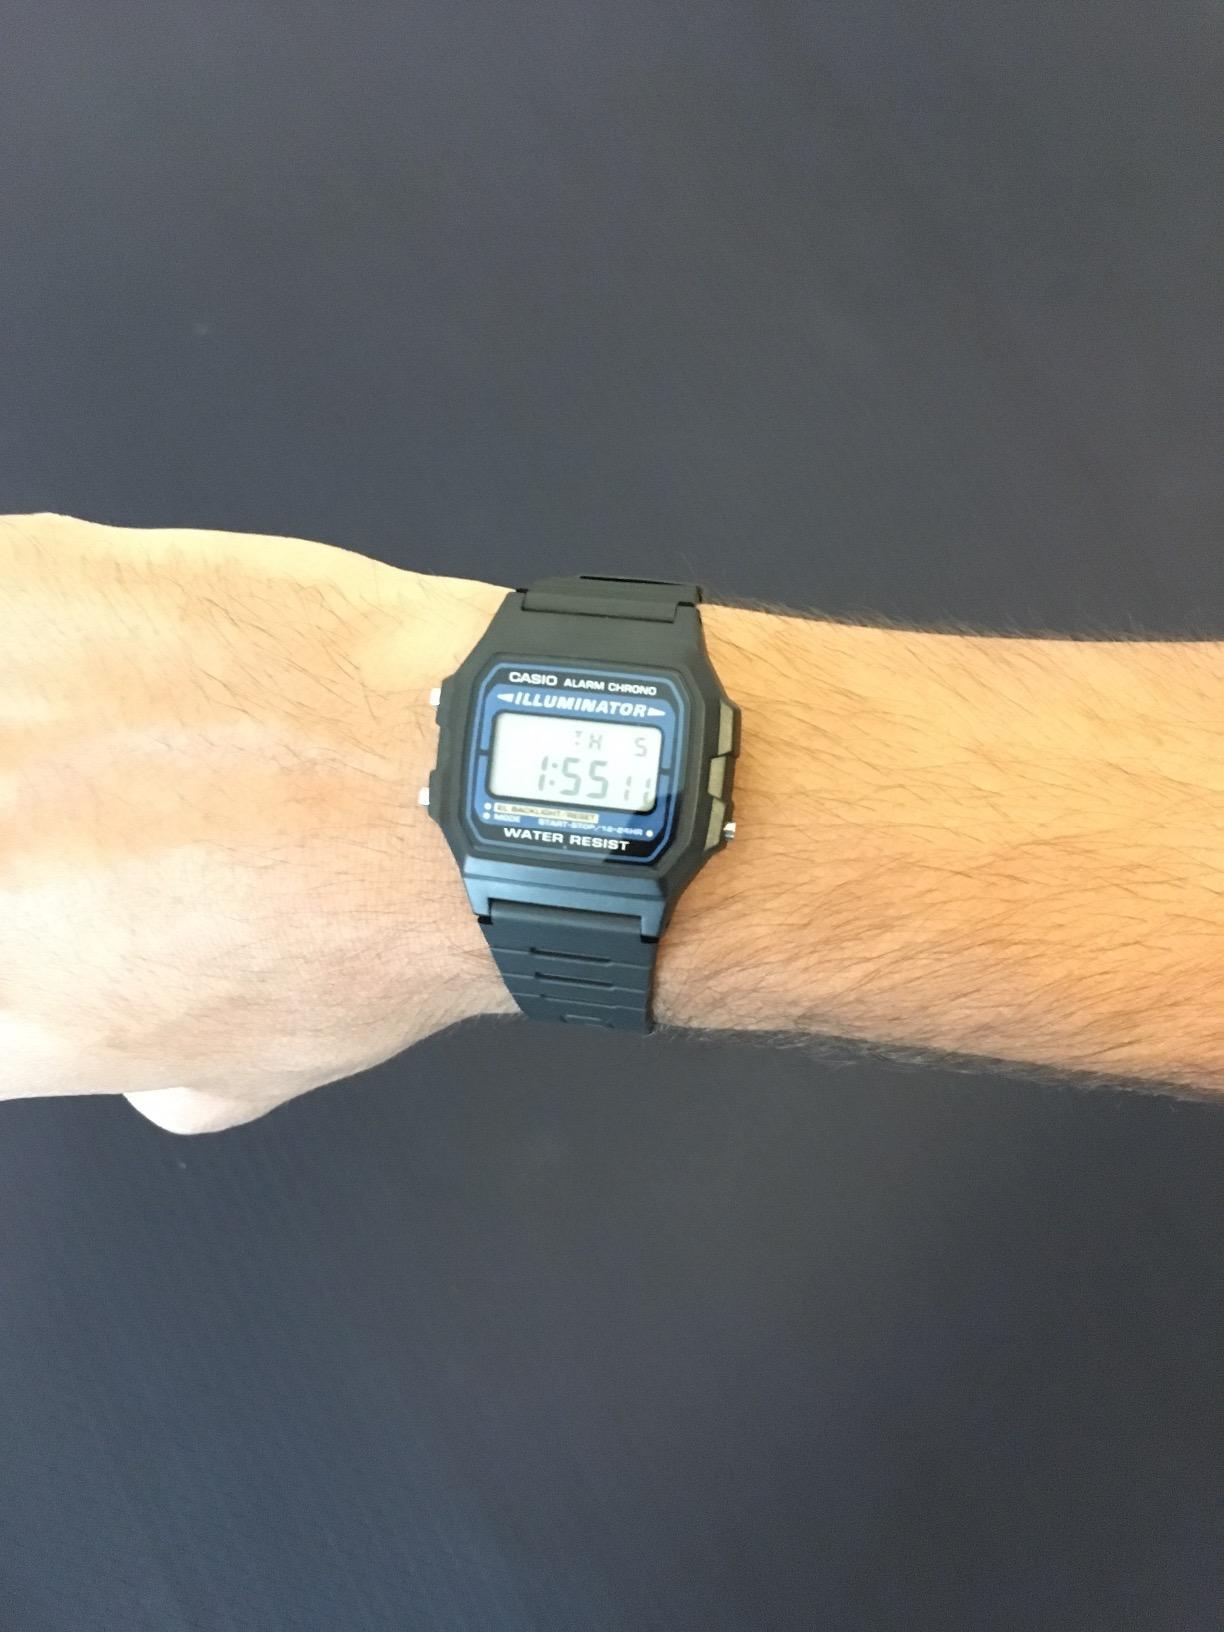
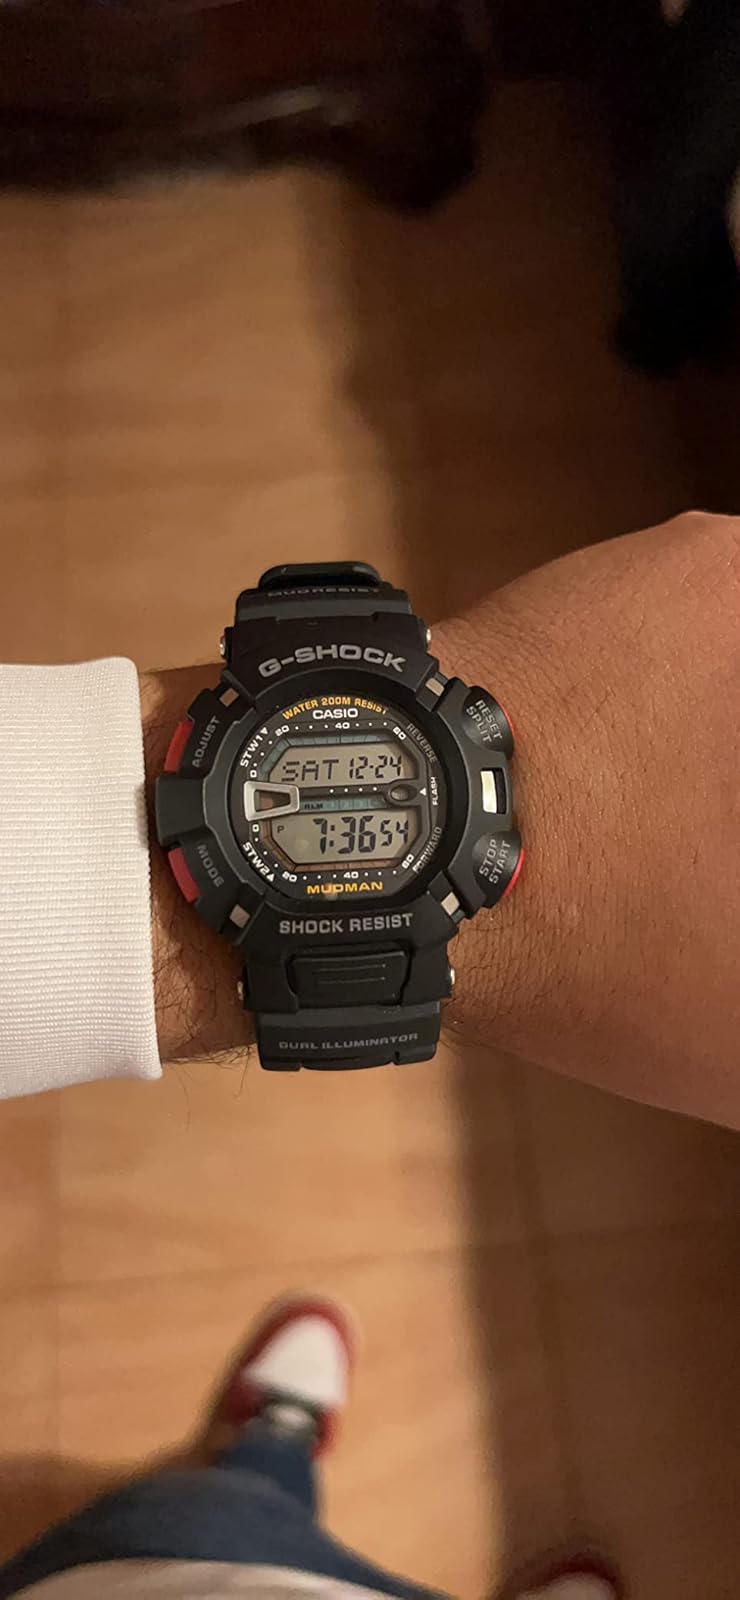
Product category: accessories_watch
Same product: no